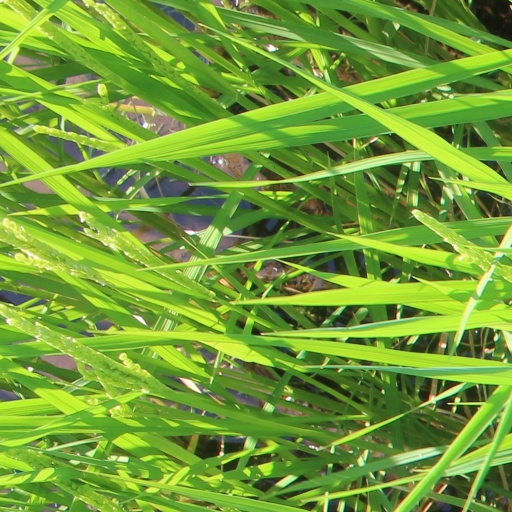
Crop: rice